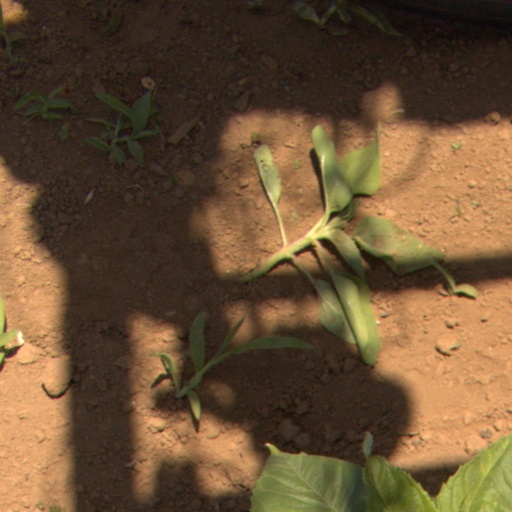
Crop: Jerusalem artichoke